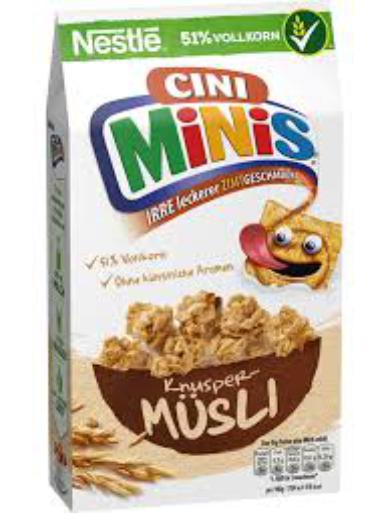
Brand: Cini Minis
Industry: Food